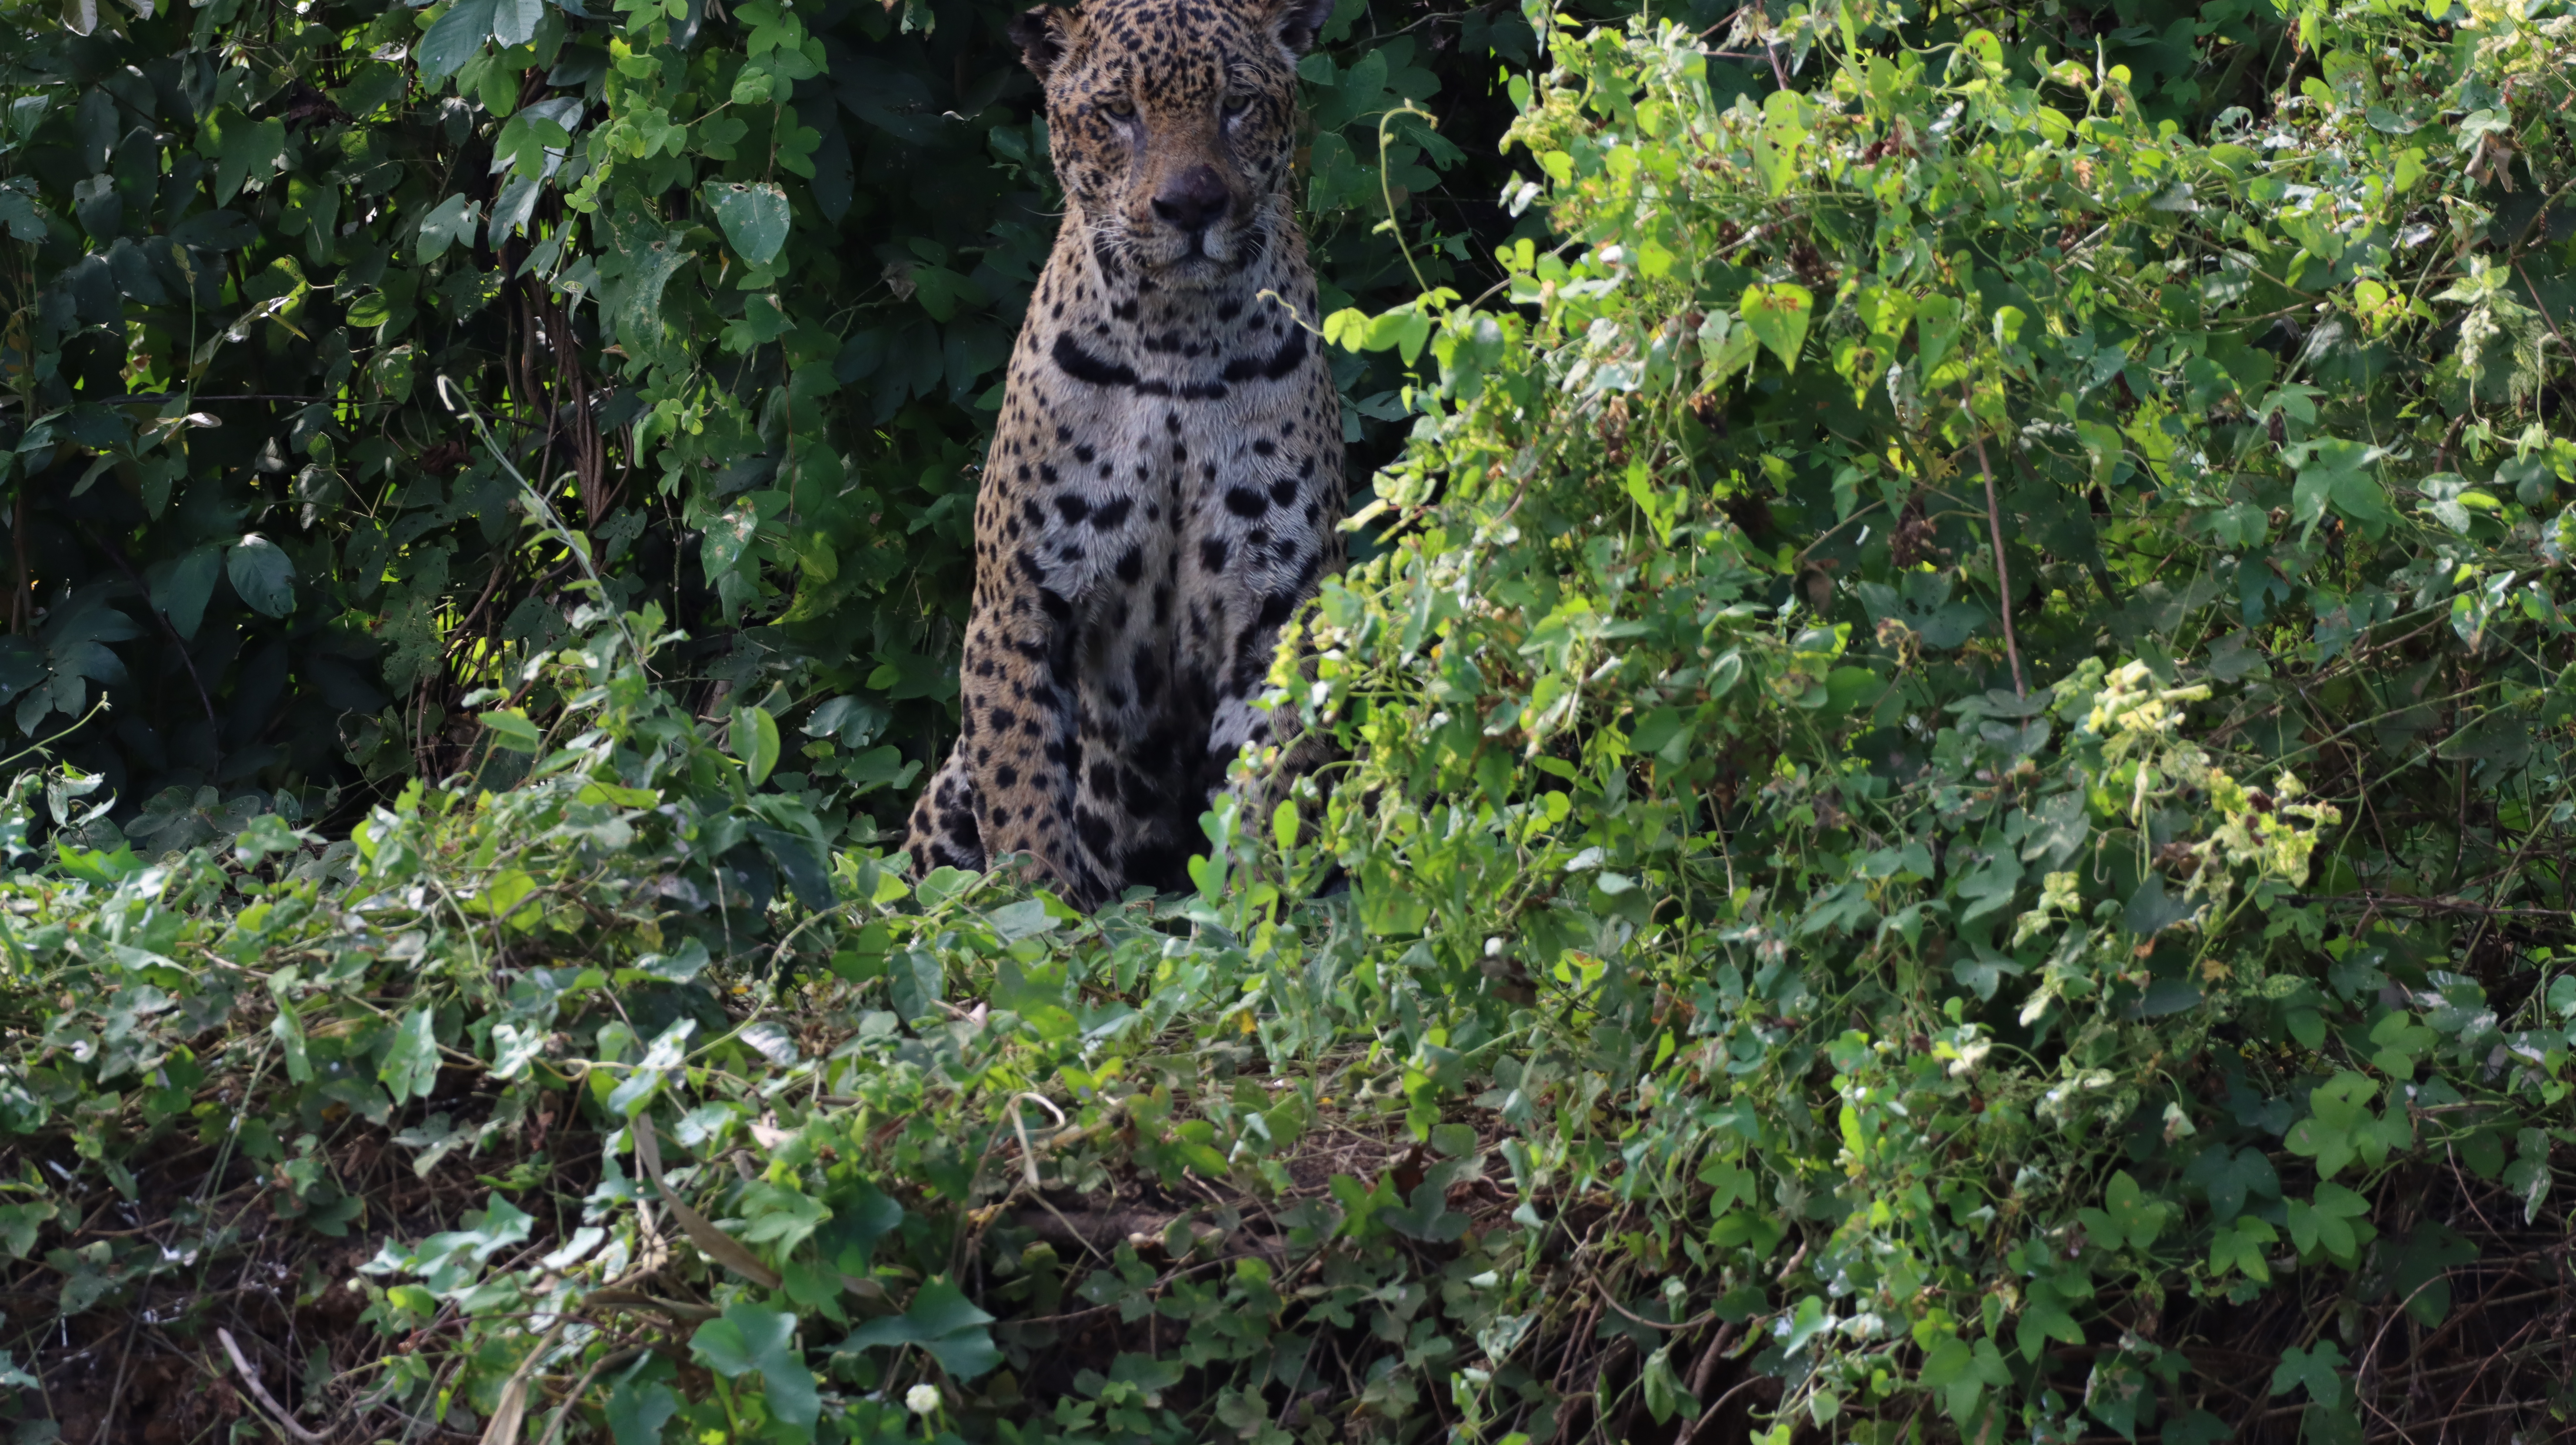
Jaguar: Kwang